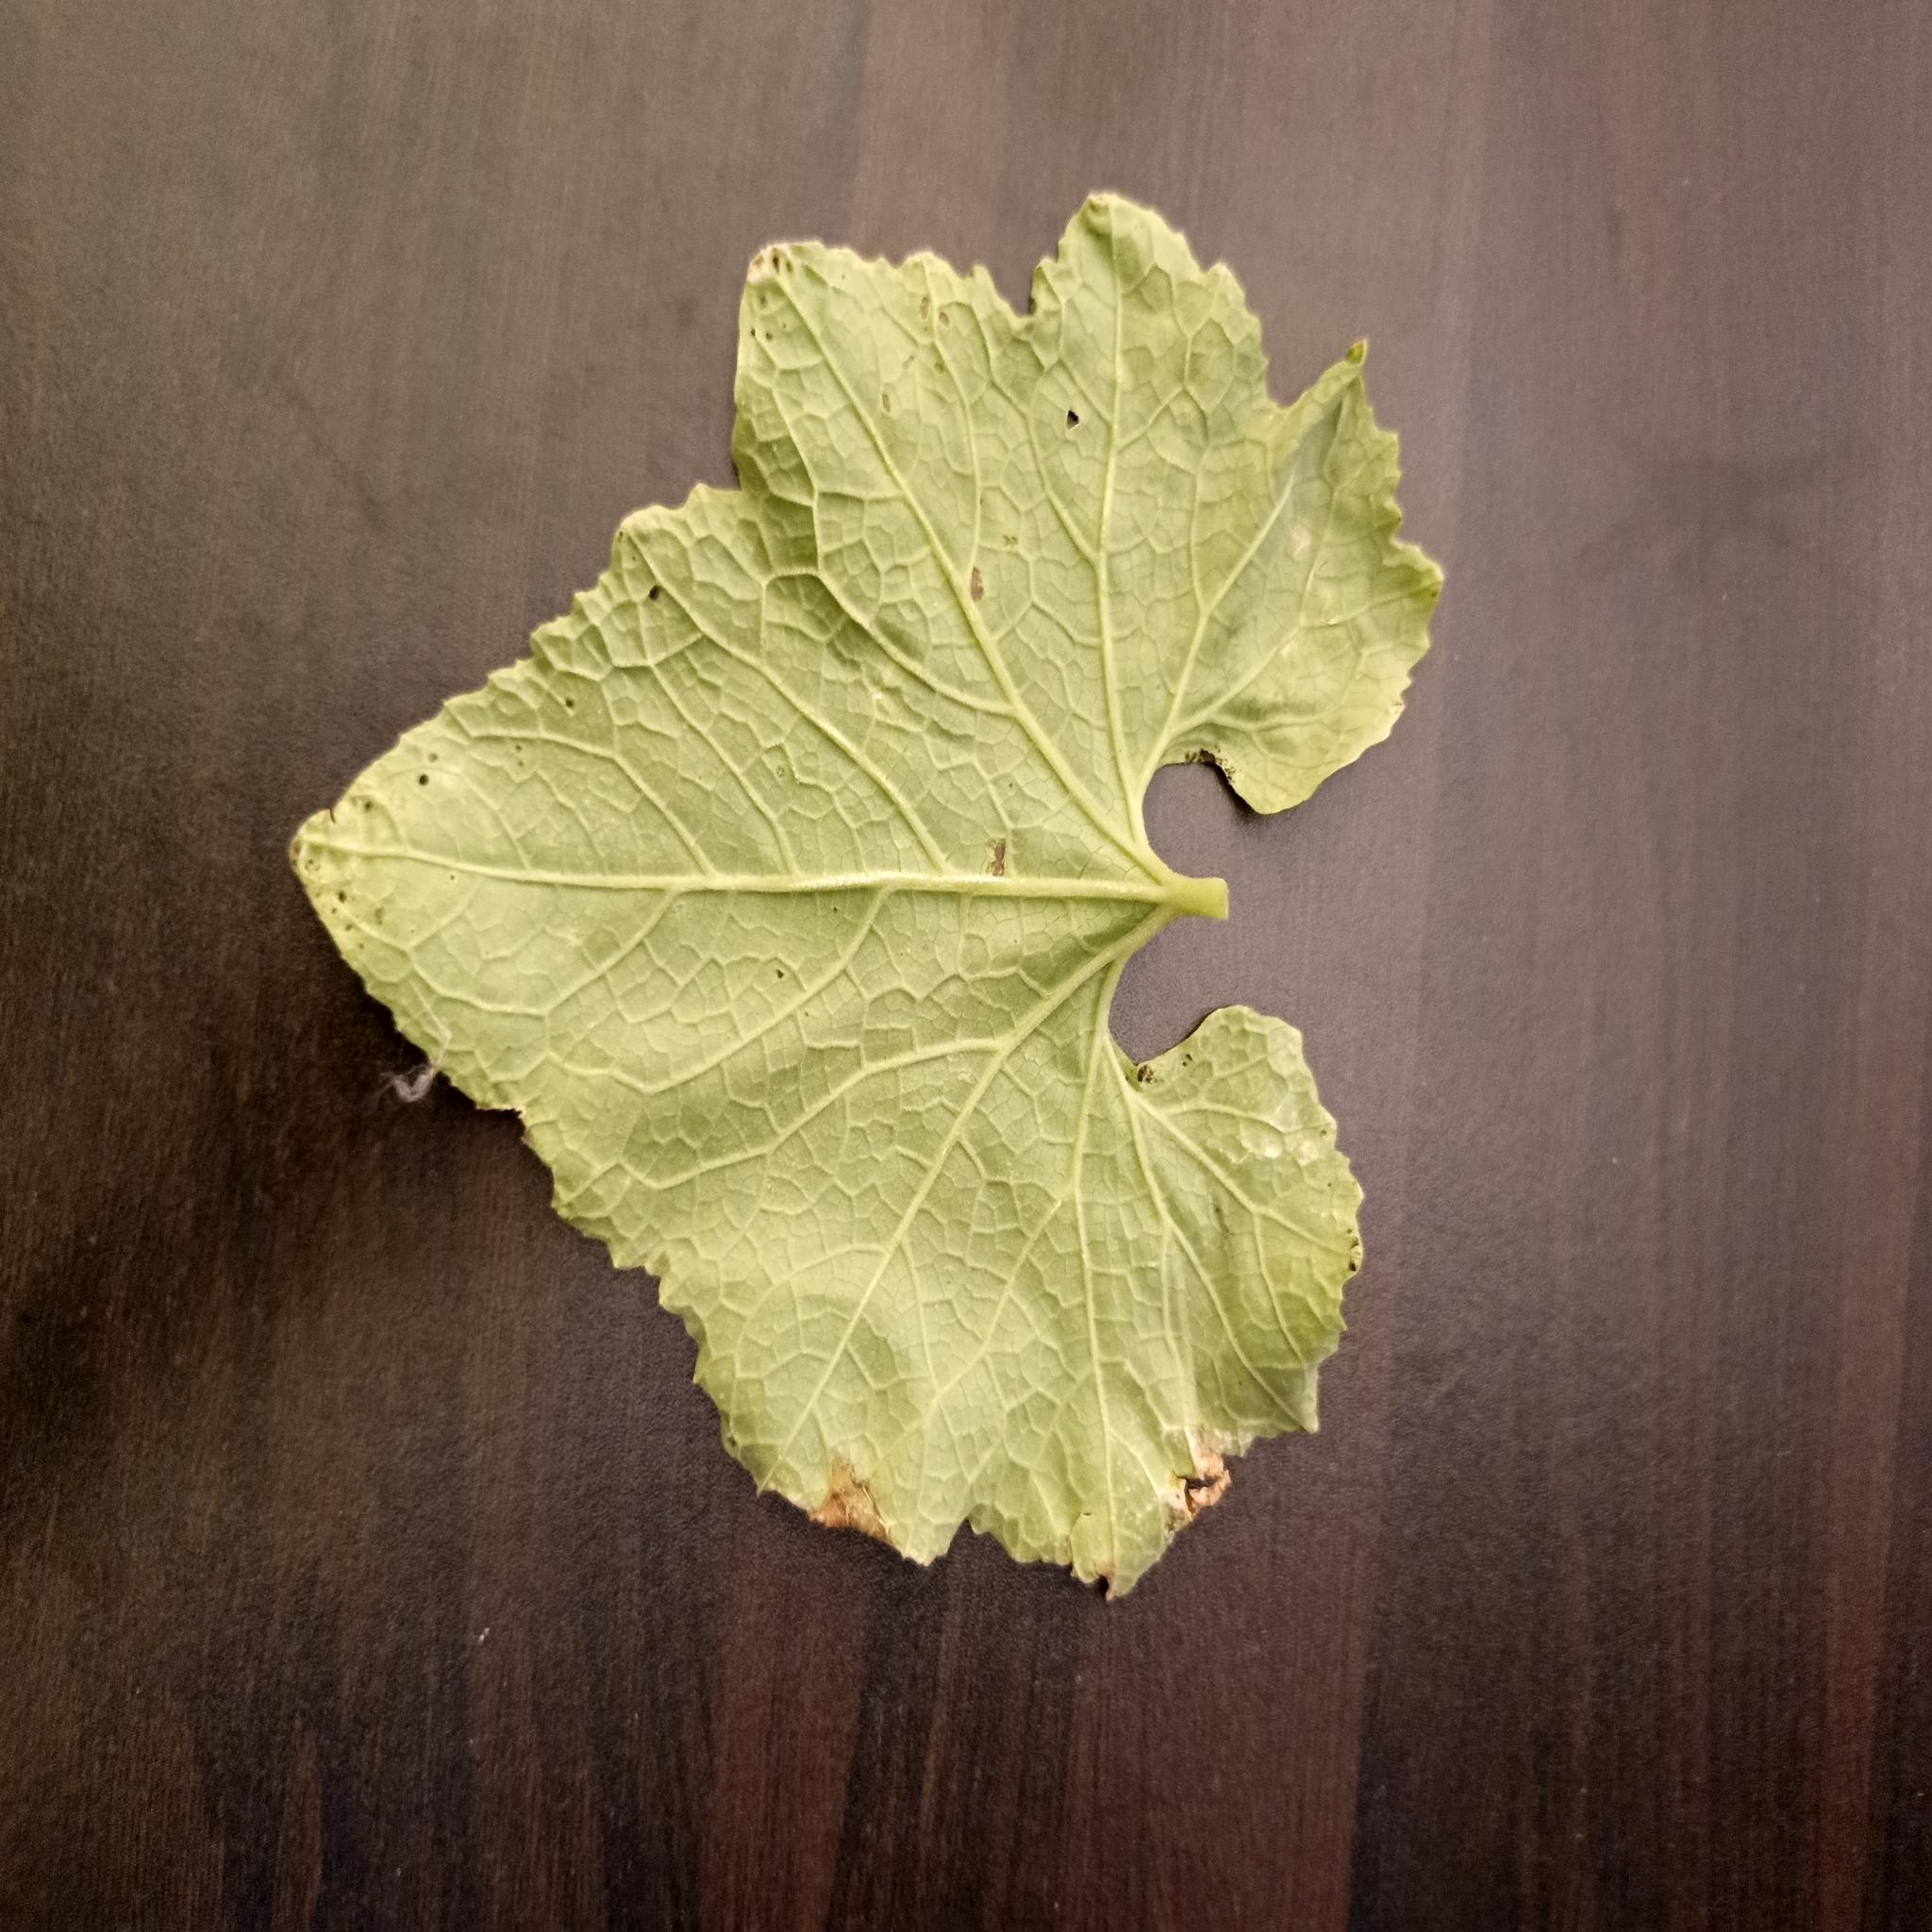
Label: Downy mildew